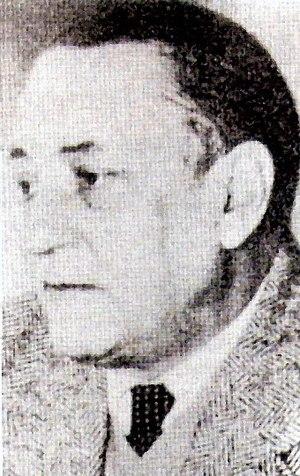
Felipe Pichardo Moya, né le 18 octobre 1892 à Camagüey et mort le 30 mars 1957 à La Havane, est un avocat, archéologue, poète, journaliste et enseignant cubain.
Alejo Carpentier y Valmont, né le 26 décembre 1904 à Lausanne et mort le 24 avril 1980 à Paris, est un écrivain cubain, romancier, essayiste, musicologue, qui a profondément influencé la littérature latino-américaine durant son essor.
Le prix Médicis étranger est décerné chaque année depuis 1970 par le jury du prix Médicis à un roman étranger paru en traduction française dans l'année.